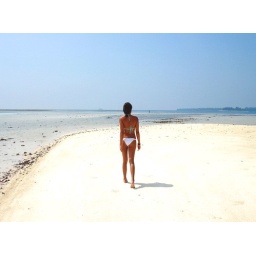
walking in the sand